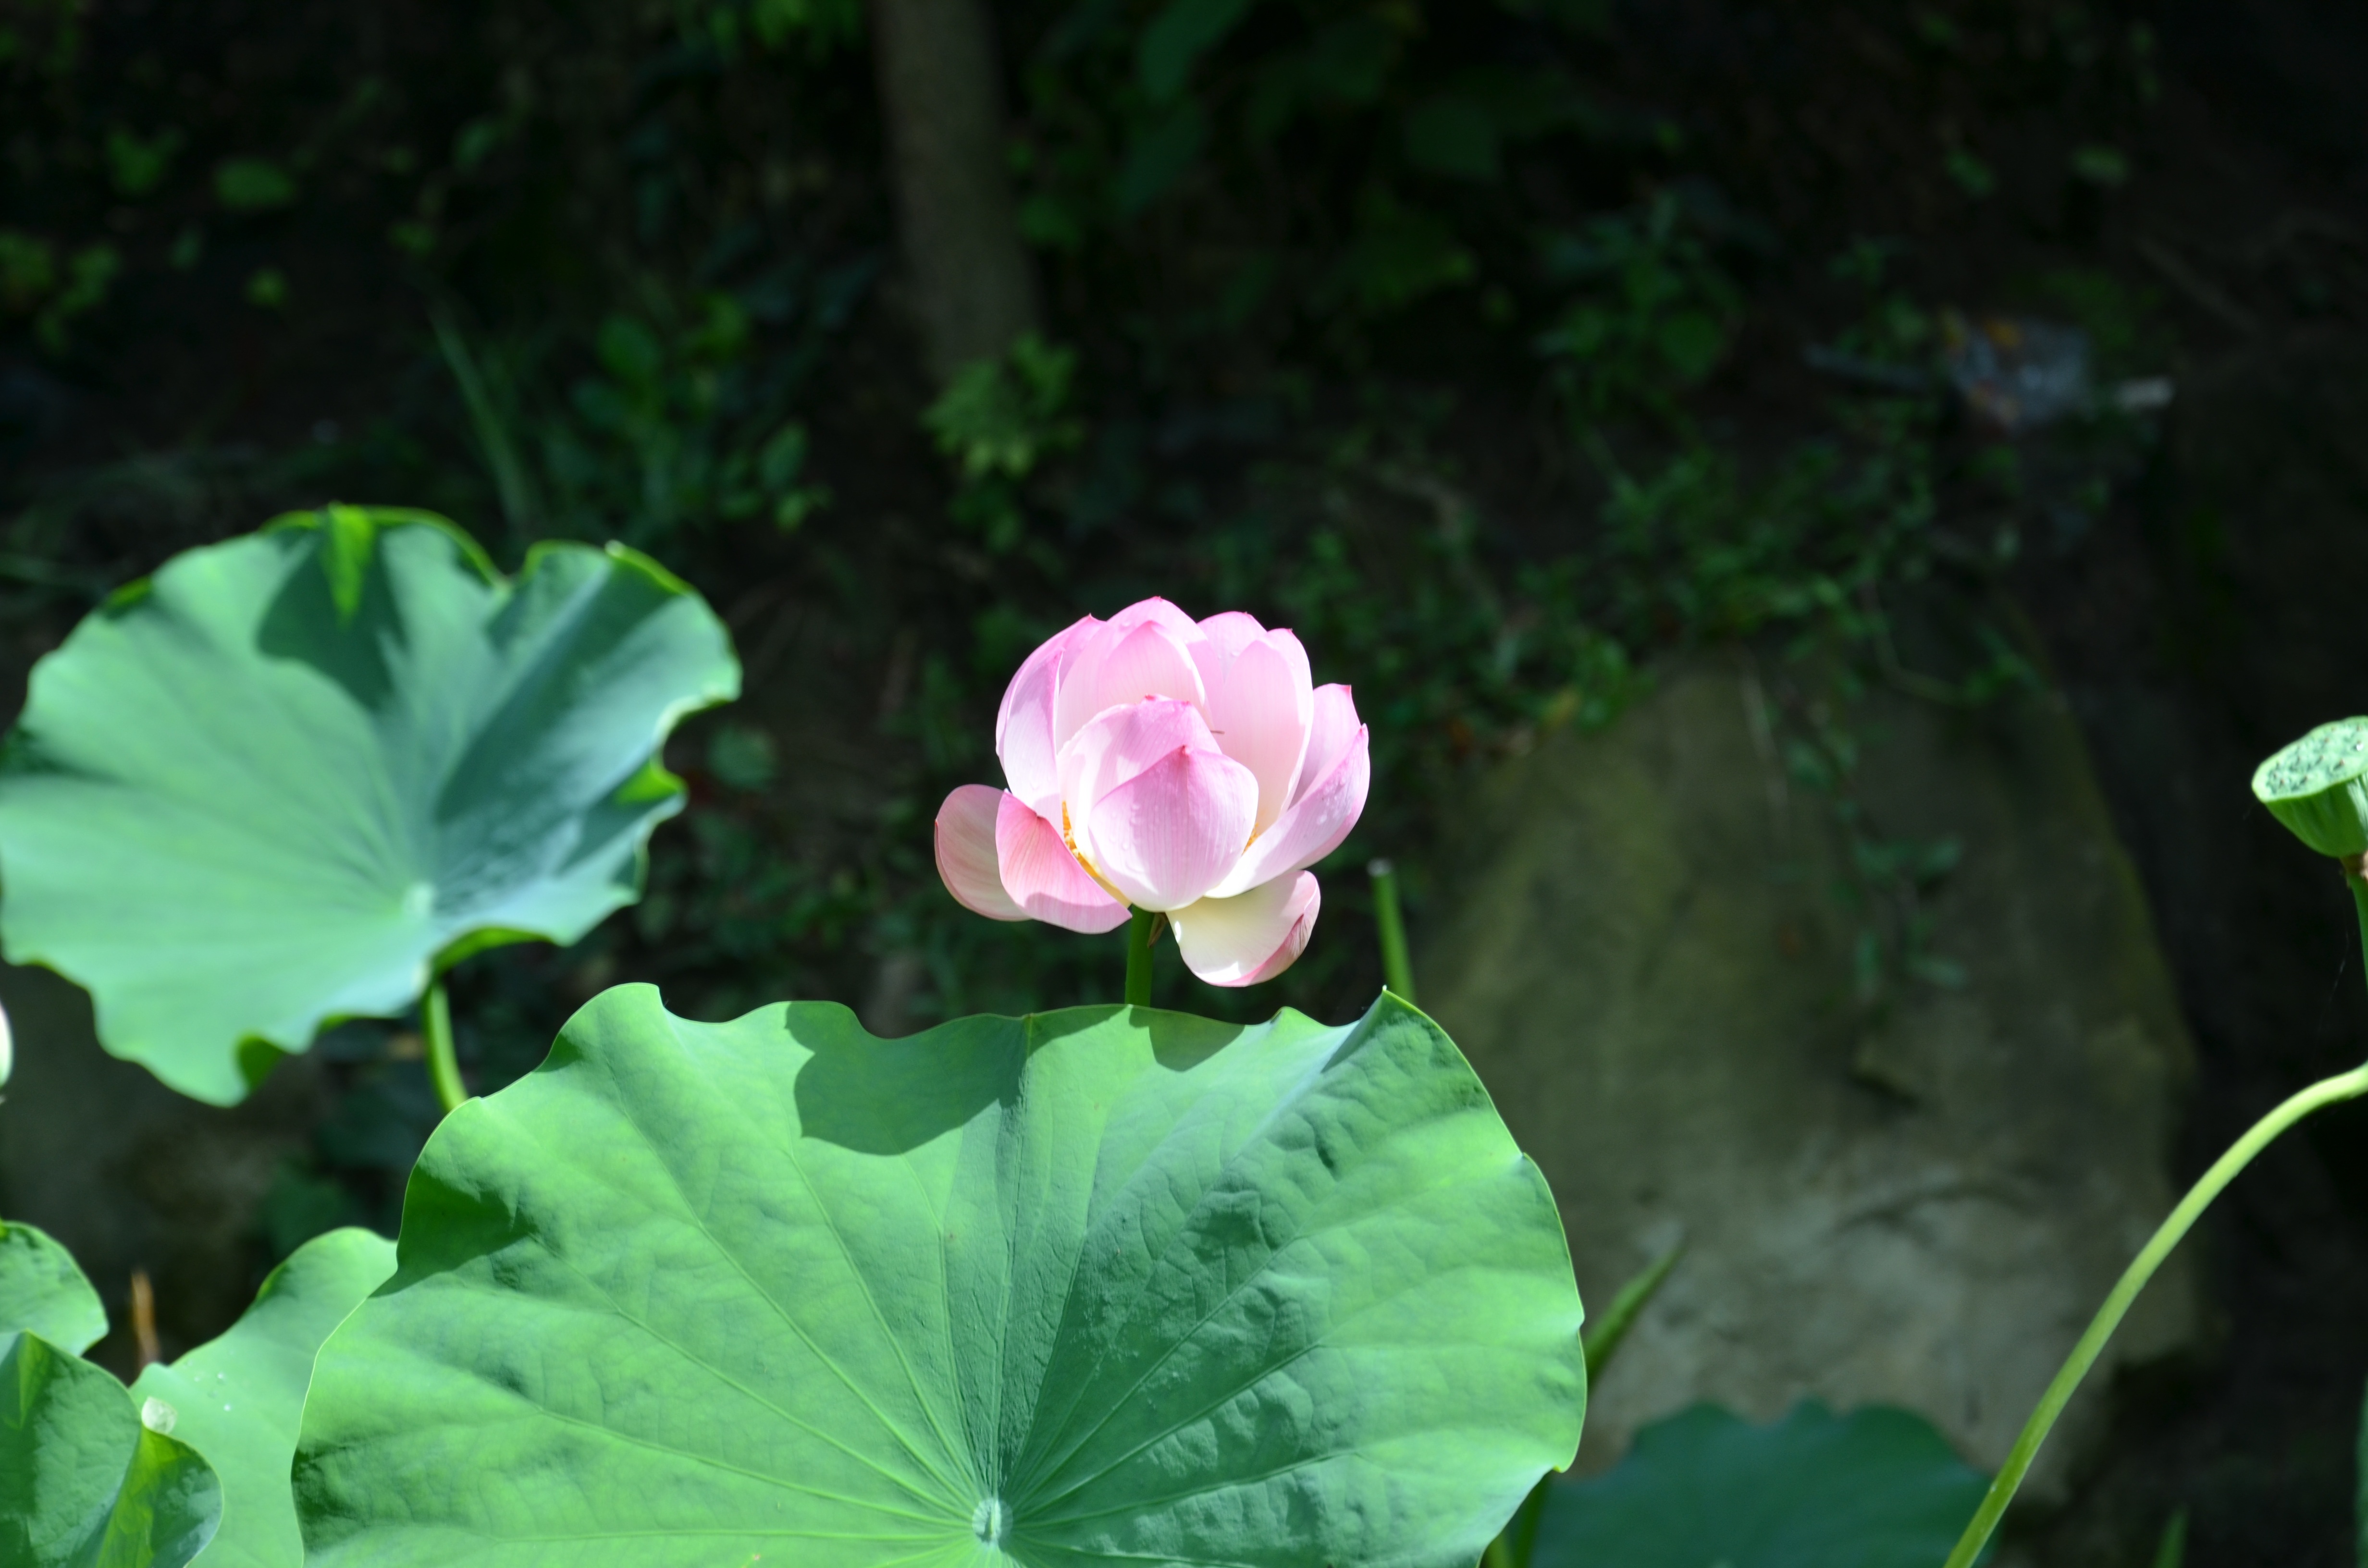
nature, plant, leaf, flower, petal, green, botany, sacred lotus, aquatic plant, flora, wildflower, lotus, lotus leaf, macro photography, flowering plant, land plant, lotus family, proteales